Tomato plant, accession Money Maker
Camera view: tilt-top (135 deg); turntable rotation: 210 degrees
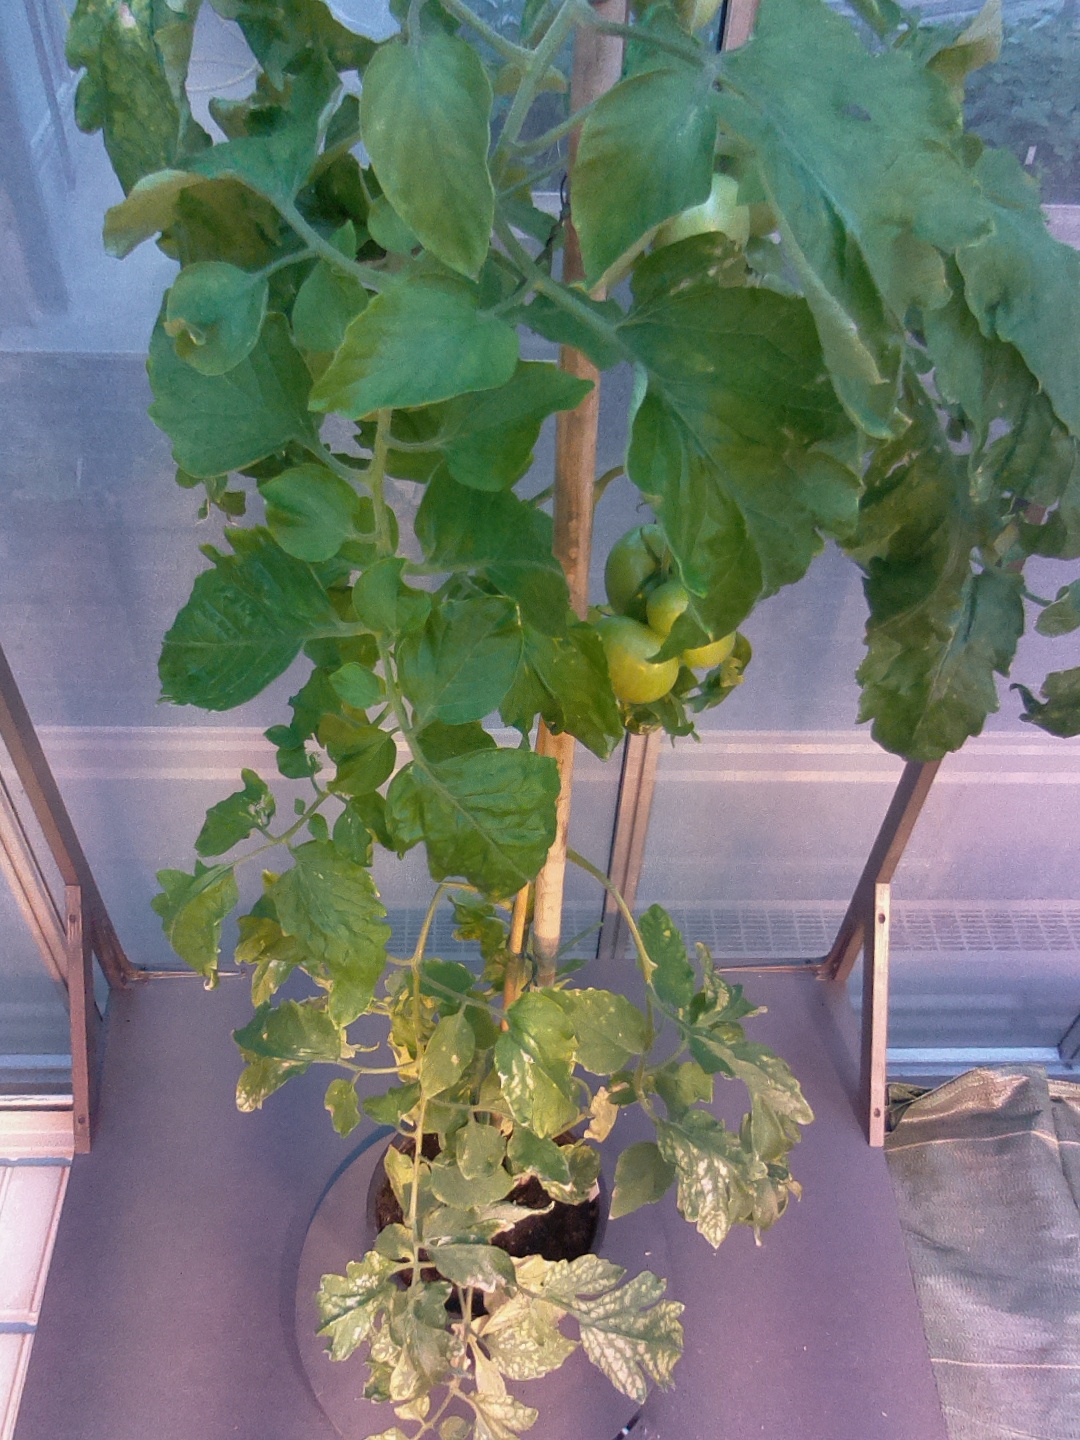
BBCH growth stage 77: 70%-80% of final fruit size